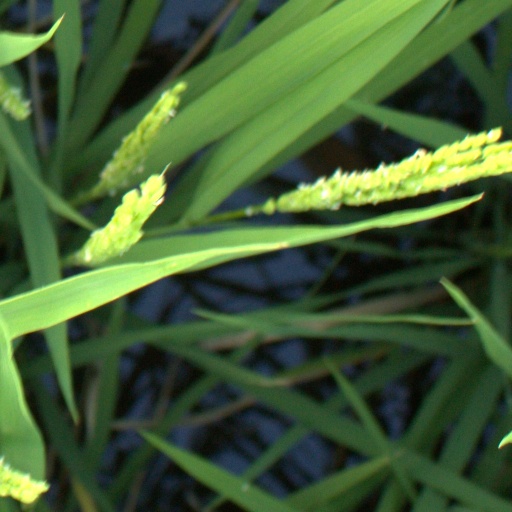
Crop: rice